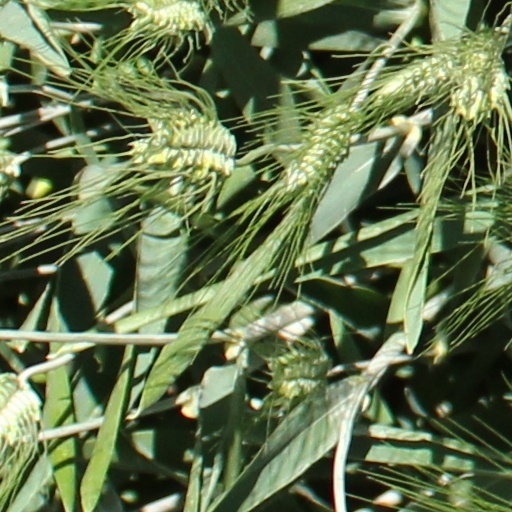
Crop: wheat